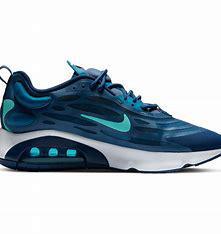
Brand: Nike
Model: Air Max Exosense